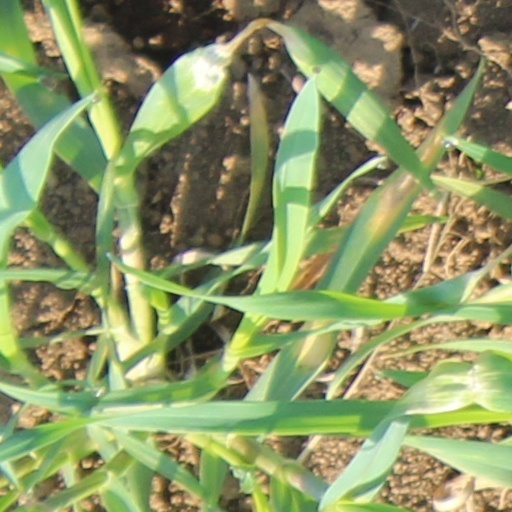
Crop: wheat